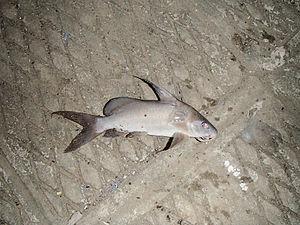
Le genre Synodontis regroupe plusieurs espèces de poissons de la famille des Mochokidés.